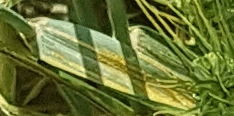
Label: Wheat___Yellow_Rust